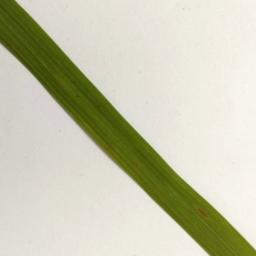
Label: Rice___Brown_Spot